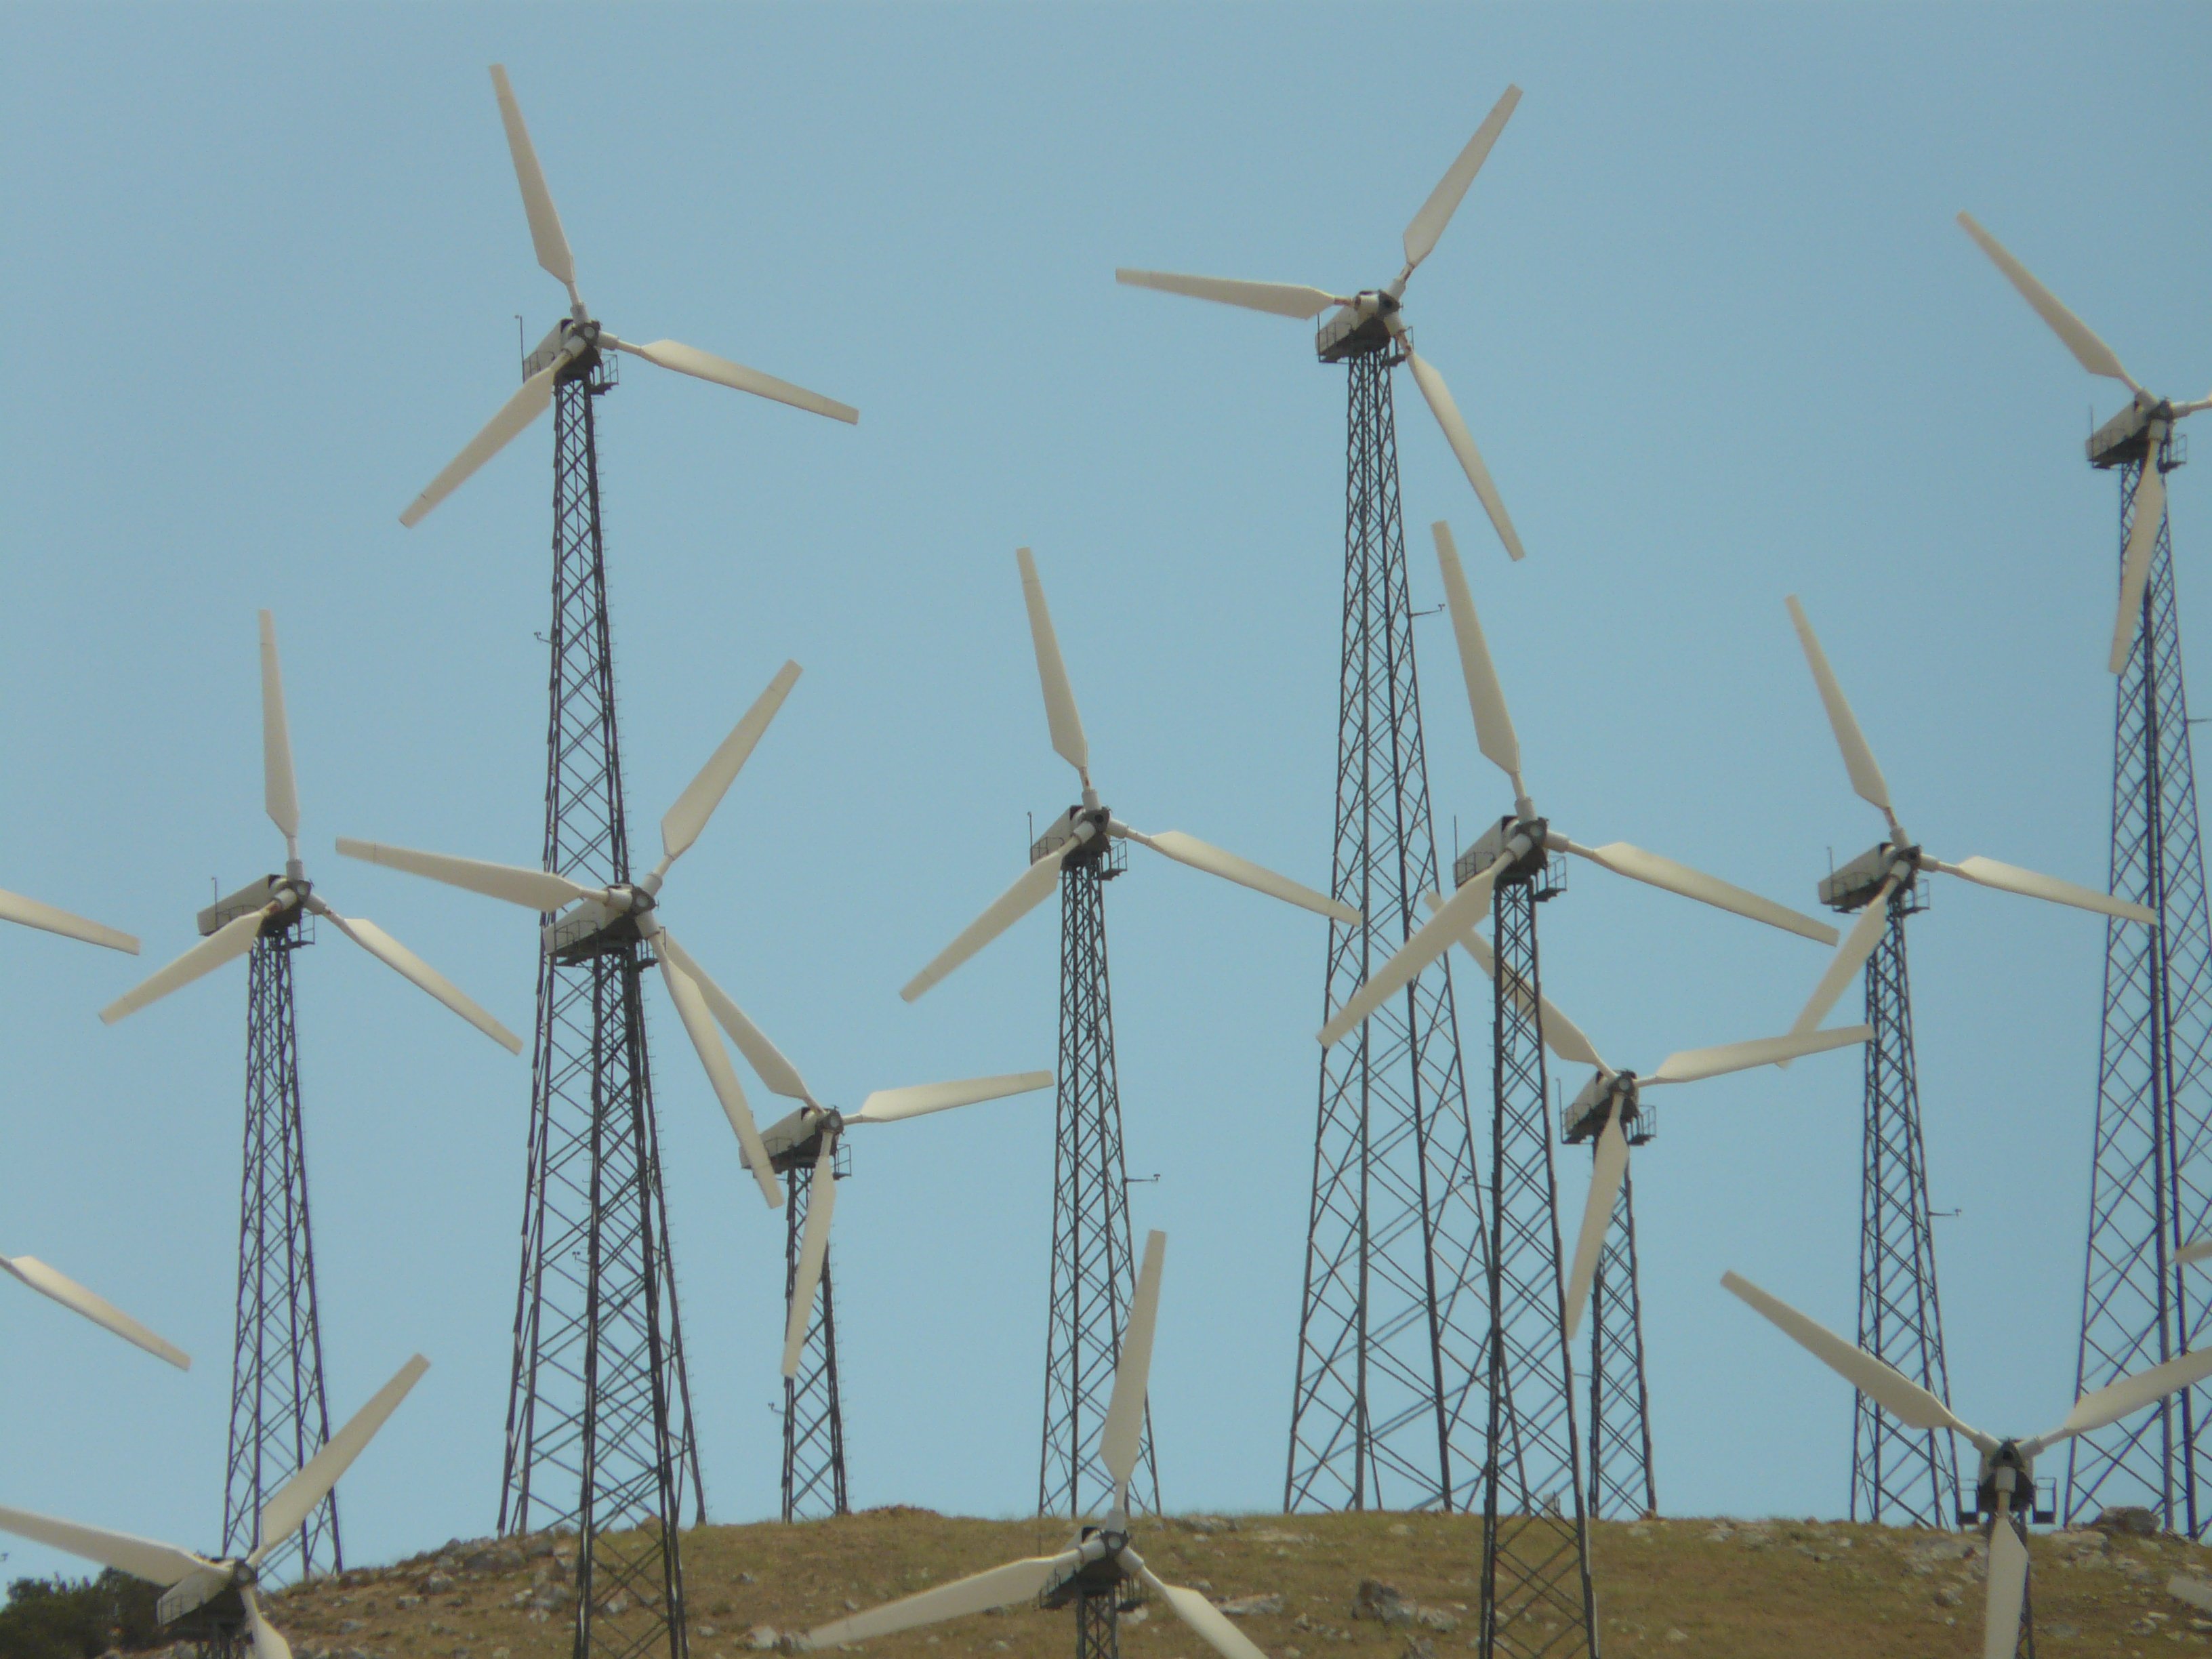
windmill, wind, environment, mast, machine, wind turbine, electricity, pinwheel, energy, wind power, current, mill, wind farm, rotor, wind park, environmental technology, windr der, overhead power line